Question: What color are the seat poles?
Tambaya: Menene launin pol ɗin jikin abun zaman?
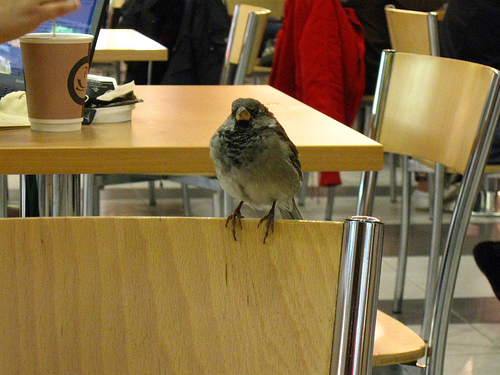
Answer: Silver.
Amsa: Ruwan azurfa.